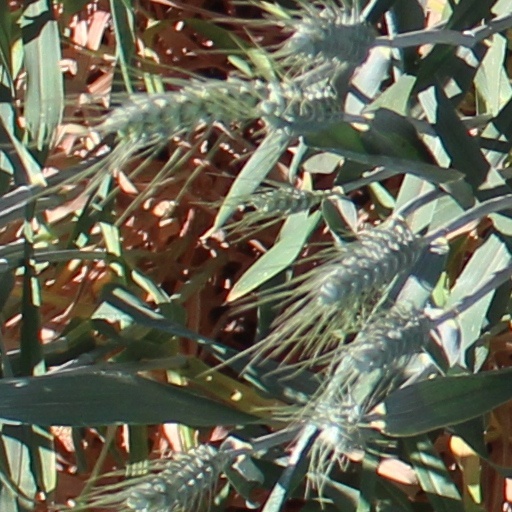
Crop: wheat